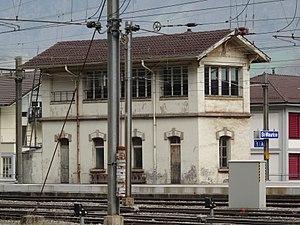
Le poste d'aiguillages actuellement inutilisé de la gare de St-Maurice après le tunnel.
La gare de Saint-Maurice est une gare ferroviaire située à Saint-Maurice (Suisse), sur la ligne du Simplon.